Evolutionary taxonomy

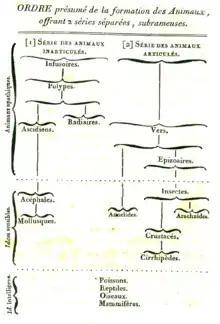
Jean-Baptiste Lamarck's 1815 diagram showing branching in the course of invertebrate evolution

Evolutionary taxonomy arose as a result of the influence of the theory of evolution on Linnaean taxonomy. The idea of translating Linnaean taxonomy into a sort of dendrogram of the Animal and Plant kingdoms was formulated toward the end of the 18th century, well before Charles Darwin's book "On the Origin of Species" was published. The first to suggest that organisms had common descent was Pierre-Louis Moreau de Maupertuis in his 1751 "Essai de Cosmologie", Transmutation of species entered wider scientific circles with Erasmus Darwin's 1796 Zoönomia and Jean-Baptiste Lamarck's 1809 "Philosophie Zoologique". The idea was popularised in the English-speaking world by the speculative but widely read "Vestiges of the Natural History of Creation", published anonymously by Robert Chambers in 1844.